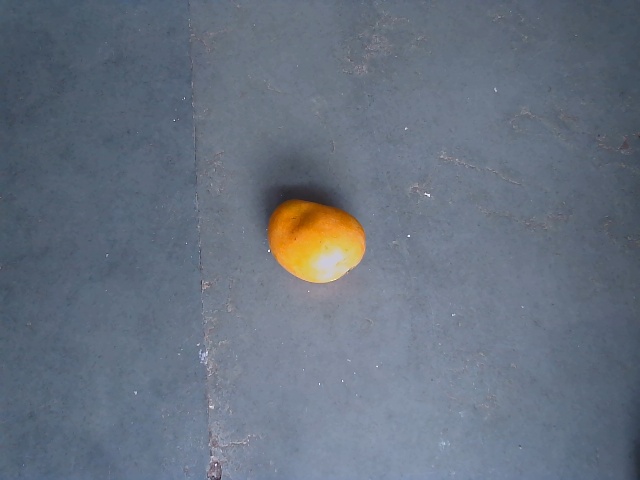
Label: Ripe_Mango